Food processing

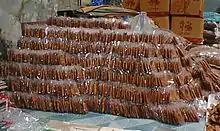
These whole, dried bananas in Thailand are an example of primary food processing.

Primary food processing turns agricultural products, such as raw wheat kernels or livestock, into something that can eventually be eaten. This category includes ingredients that are produced by ancient processes such as drying, threshing, winnowing and milling grain, shelling nuts, and butchering animals for meat. It also includes deboning and cutting meat, freezing and smoking fish and meat, extracting and filtering oils, canning food, preserving food through food irradiation, and candling eggs, as well as homogenizing and pasteurizing milk.